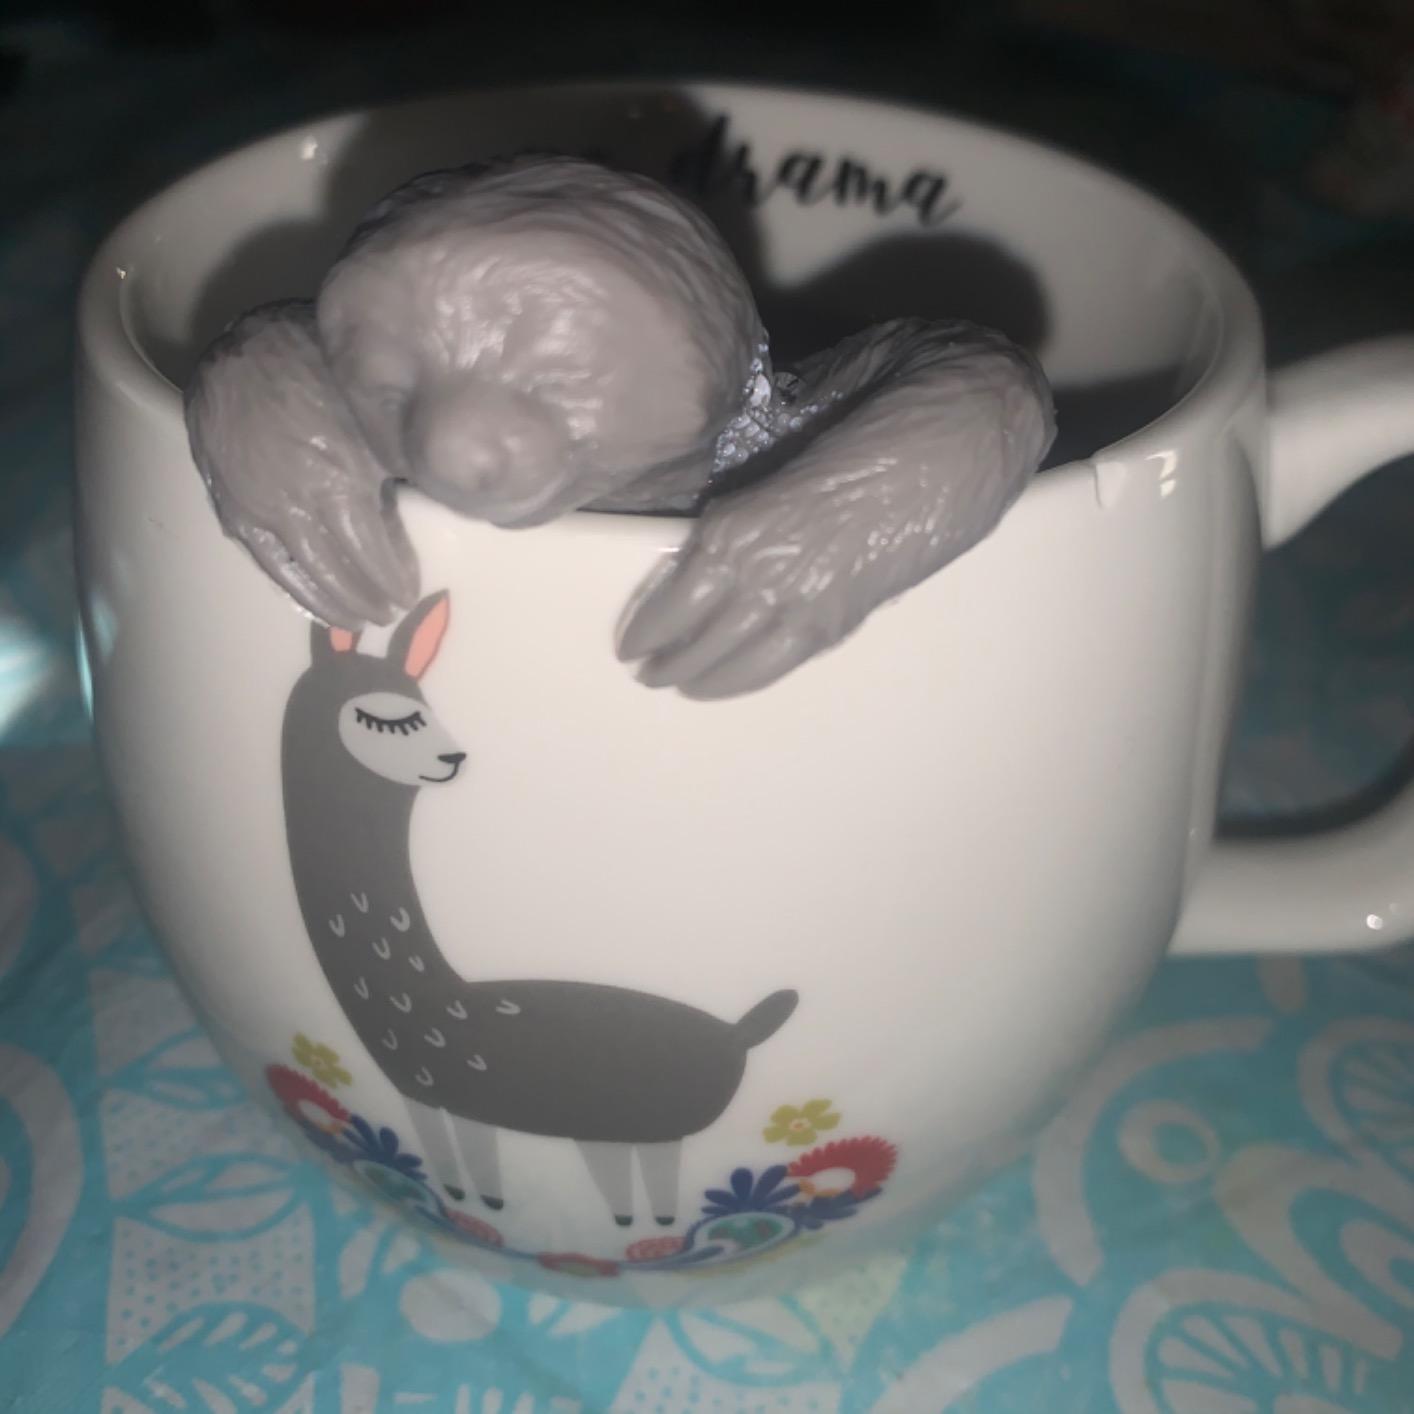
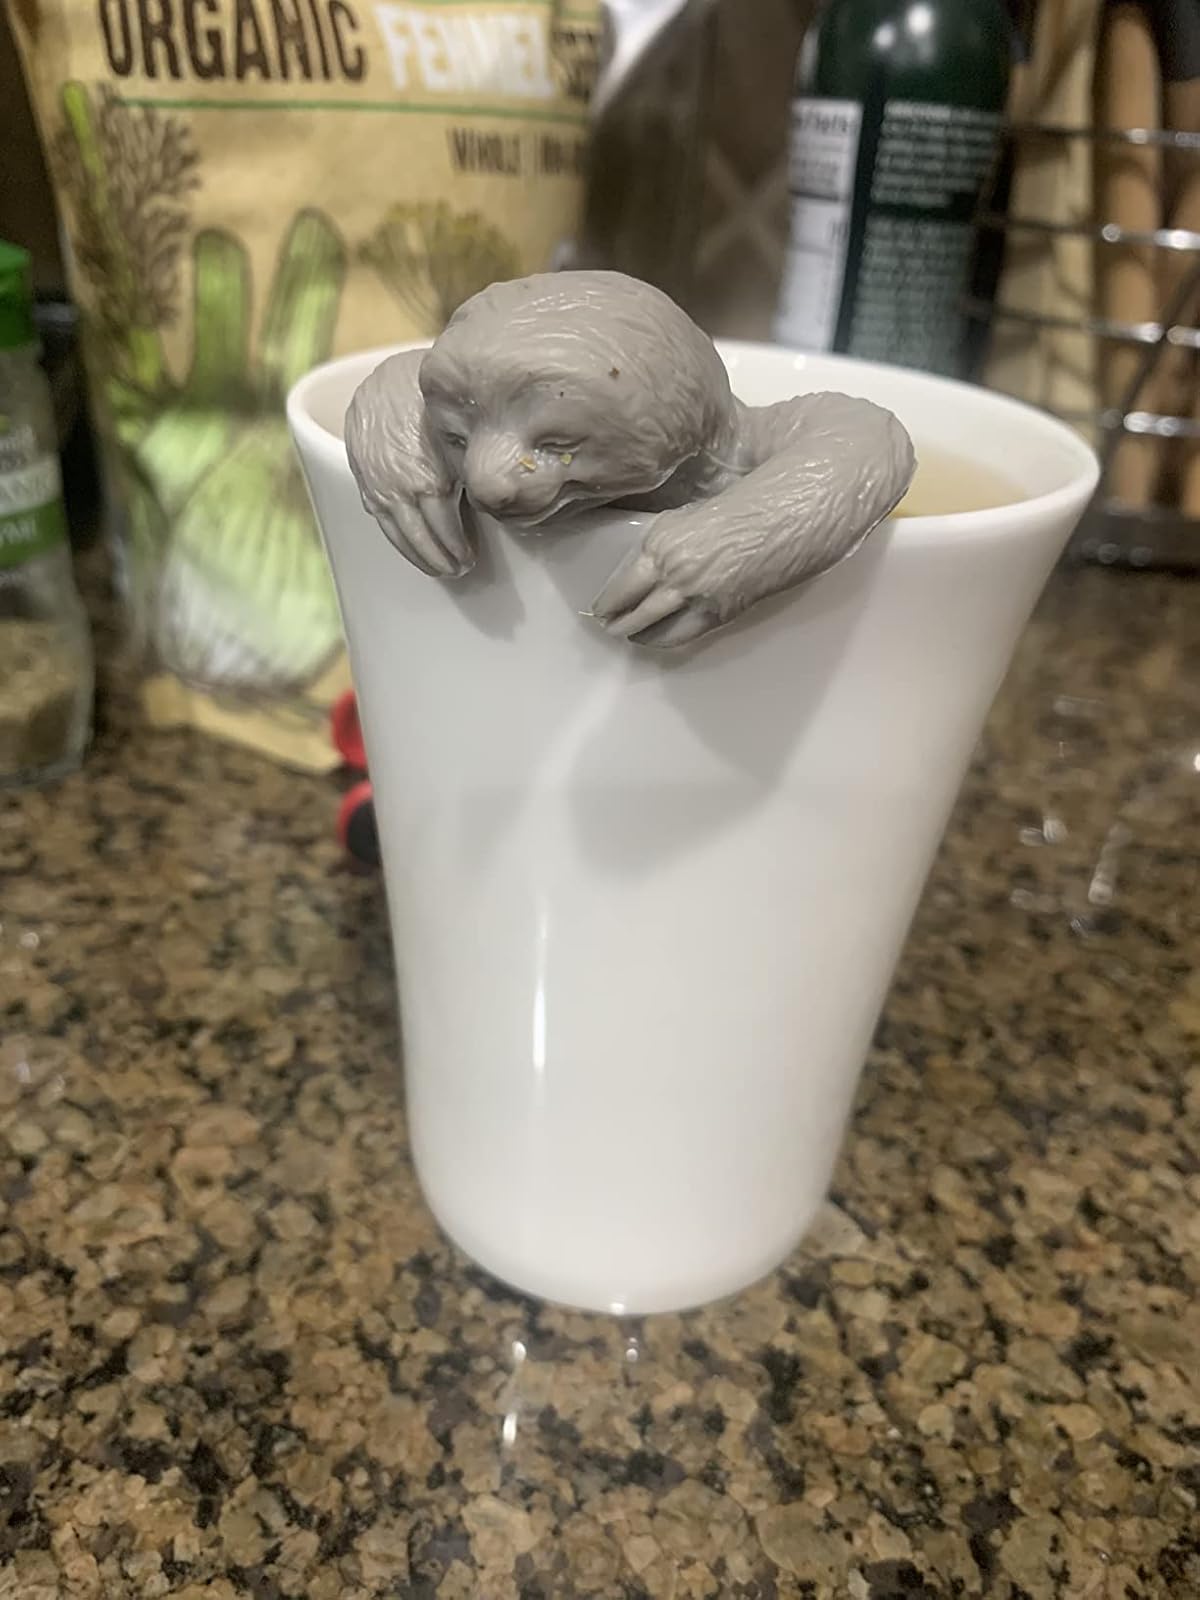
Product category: items_tea
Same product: yes